Dreieich-Buchschlag station

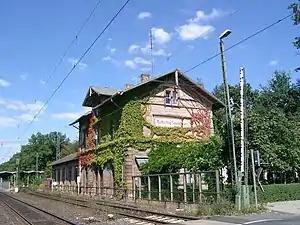

Dreieich-Buchschlag station is a railway station on the Rhine-Main S-Bahn in the town of Dreieich in the German state of Hesse. It was opened in 1879 on the Main-Neckar Railway. The station is classified by Deutsche Bahn as a category 4 station.